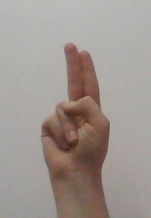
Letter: taa